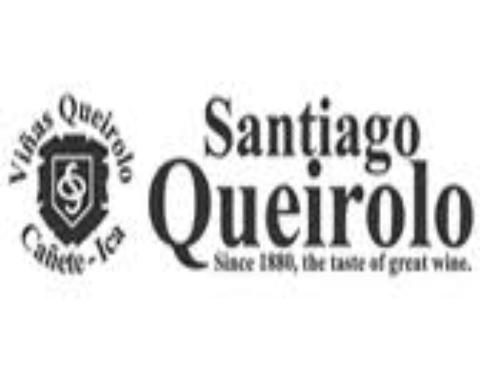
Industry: Food